The Whistleblower

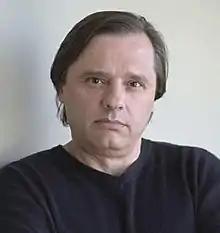
Victor Malarek's book "The Natashas" inspired Kondracki to produce a film on sex trafficking

"The Whistleblower" focuses on sexual slavery, human trafficking, and corruption. Kondracki wanted her first project to concern sex trafficking but was unsure how to create a moving, original plot. Her mother was born in Ukraine, and she was aware of what she described as the country's "epidemic" of trafficking. Victor Malarek's book "The Natashas" inspired her to produce a film on the subject. She said of her initiative being a challenge, "No one wants to watch a film of an enslaved girl being raped for two hours." Bolkovac's experiences gave Kondracki a framework for the film and added the themes of corruption and wide-scale cover-ups. Film critic Rex Reed said that the abuse of power featured prominently in "The Whistleblower"; a number of government officials participate in the sex trade or turn a blind eye to it (including peacekeepers, UN members and mercenaries). Wallace Baine of the "Santa Cruz Sentinel" wrote that these aspects' portrayal made the movie "slippery and true-to-life". She said, "There are clear and vivid monsters in this film, but there are also those existing in the shades-of-gray middle, nice-enough guys tolerating crimes of unspeakable barbarity." Justice, another prominent theme, does not materialize by the end. The sex trafficking victim Raya is killed, and none of the peacekeepers who participated in the trafficking are prosecuted (although several are sent home). According to Baine, viewers are left with the impression that "the worst violence in Bolkovac's story was the violence done to justice".